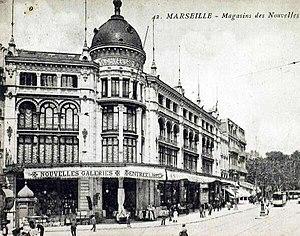
Belsunce est un des quartiers du centre-ville de Marseille, près de la Canebière. Il tient son nom du collège Belsunce des Jésuites au XIVᵉ siècle. Autrefois, le quartier se structurait autour de congrégations religieuses dont celles des Recolettes ou des Trinitaires. Son nom fait aussi référence à Monseigneur François-Xavier de Belsunce de Castelmoron, évêque de Marseille resté célèbre pour son dévouement lors de la Peste de Marseille.